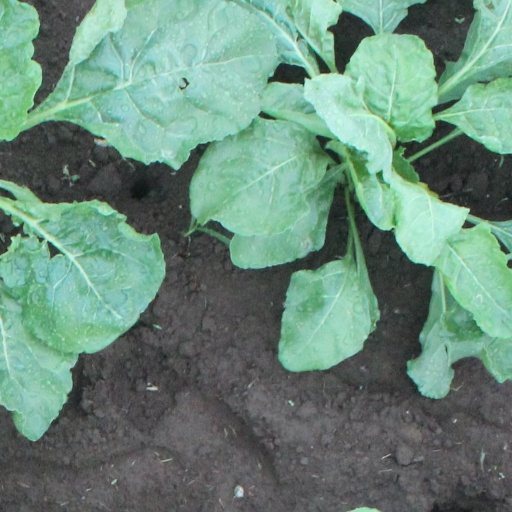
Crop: sugar beet